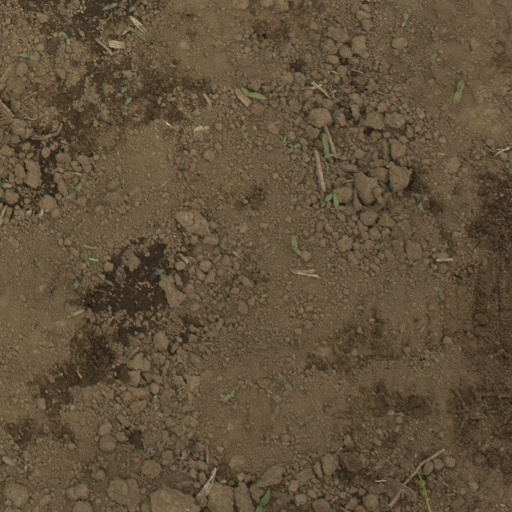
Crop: Jerusalem artichoke